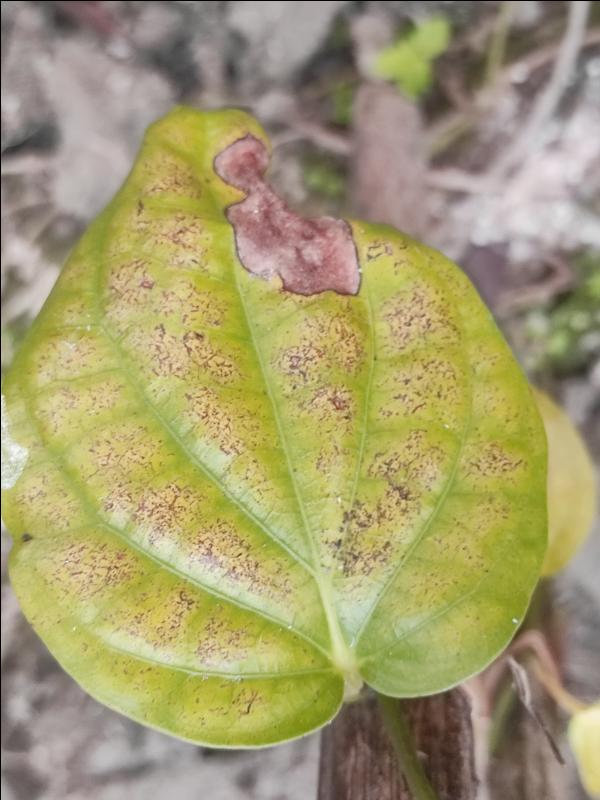
Label: Fungal_Brown_Spot_Disease